Rowland Unified School District

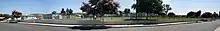
Killian Elementary School

The Rowland Unified School District Board of Education is composed of five members who are elected to serve 4 year terms via a by-trustee area election process. The plurality elections are held in November of even-numbered years.